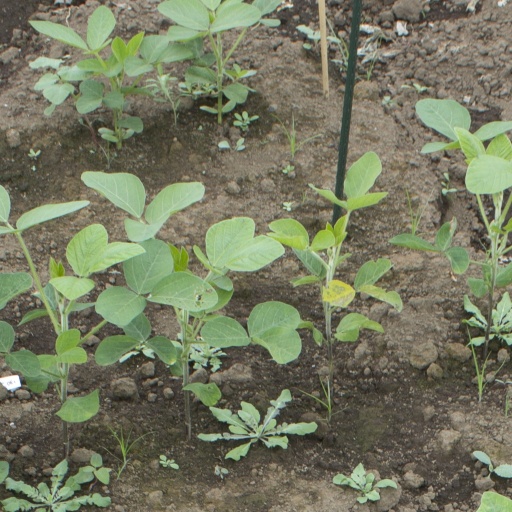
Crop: soybean